Don Dufek

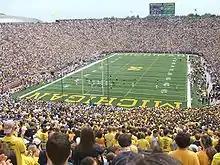
Dufek grew up attending games at Michigan Stadium.

Dufek grew up in Ann Arbor, the son of former fullback, Don Dufek Sr., who was named Most Valuable Player of the 1950 Michigan Wolverines football team and the MVP of the 1951 Rose Bowl. In 1971, Dufek played linebacker for Ann Arbor Pioneer High School and was one of only three unanimous picks for the major All-State football teams in the State of Michigan, as selected by the United Press International (UPI), Associated Press (AP), and "Detroit Free Press". The coach of Pioneer's cross-town rival Huron High School said of Dufek in 1971: "He's the best I've seen."